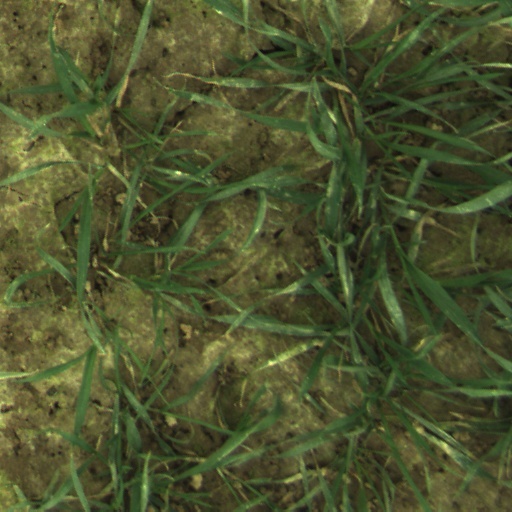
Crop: wheat